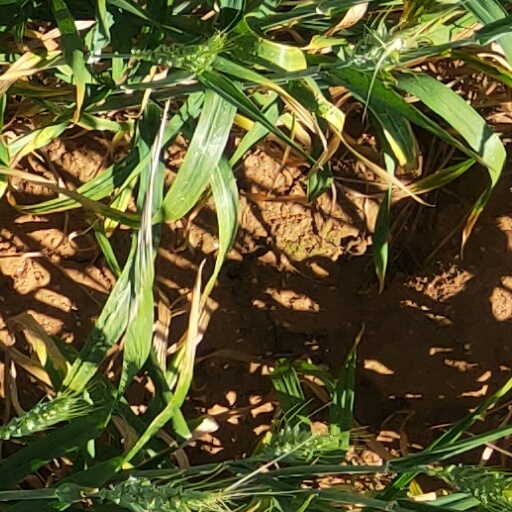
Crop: wheat